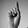
ASL letter: D